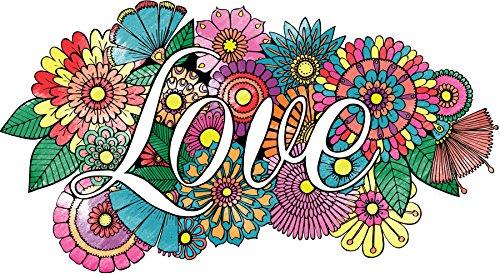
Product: Klutz Coloring Crush
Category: Toys & Games | Arts & Crafts
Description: Includes 5 double-tipped colored pencils in 10 colors.
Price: $12.54
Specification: ProductDimensions:11x0.5x10inches|ItemWeight:1pounds|ShippingWeight:1.01pounds(Viewshippingratesandpolicies)|ASIN:0545930979|Itemmodelnumber:545930979|Manufacturerrecommendedage:8yearsandup